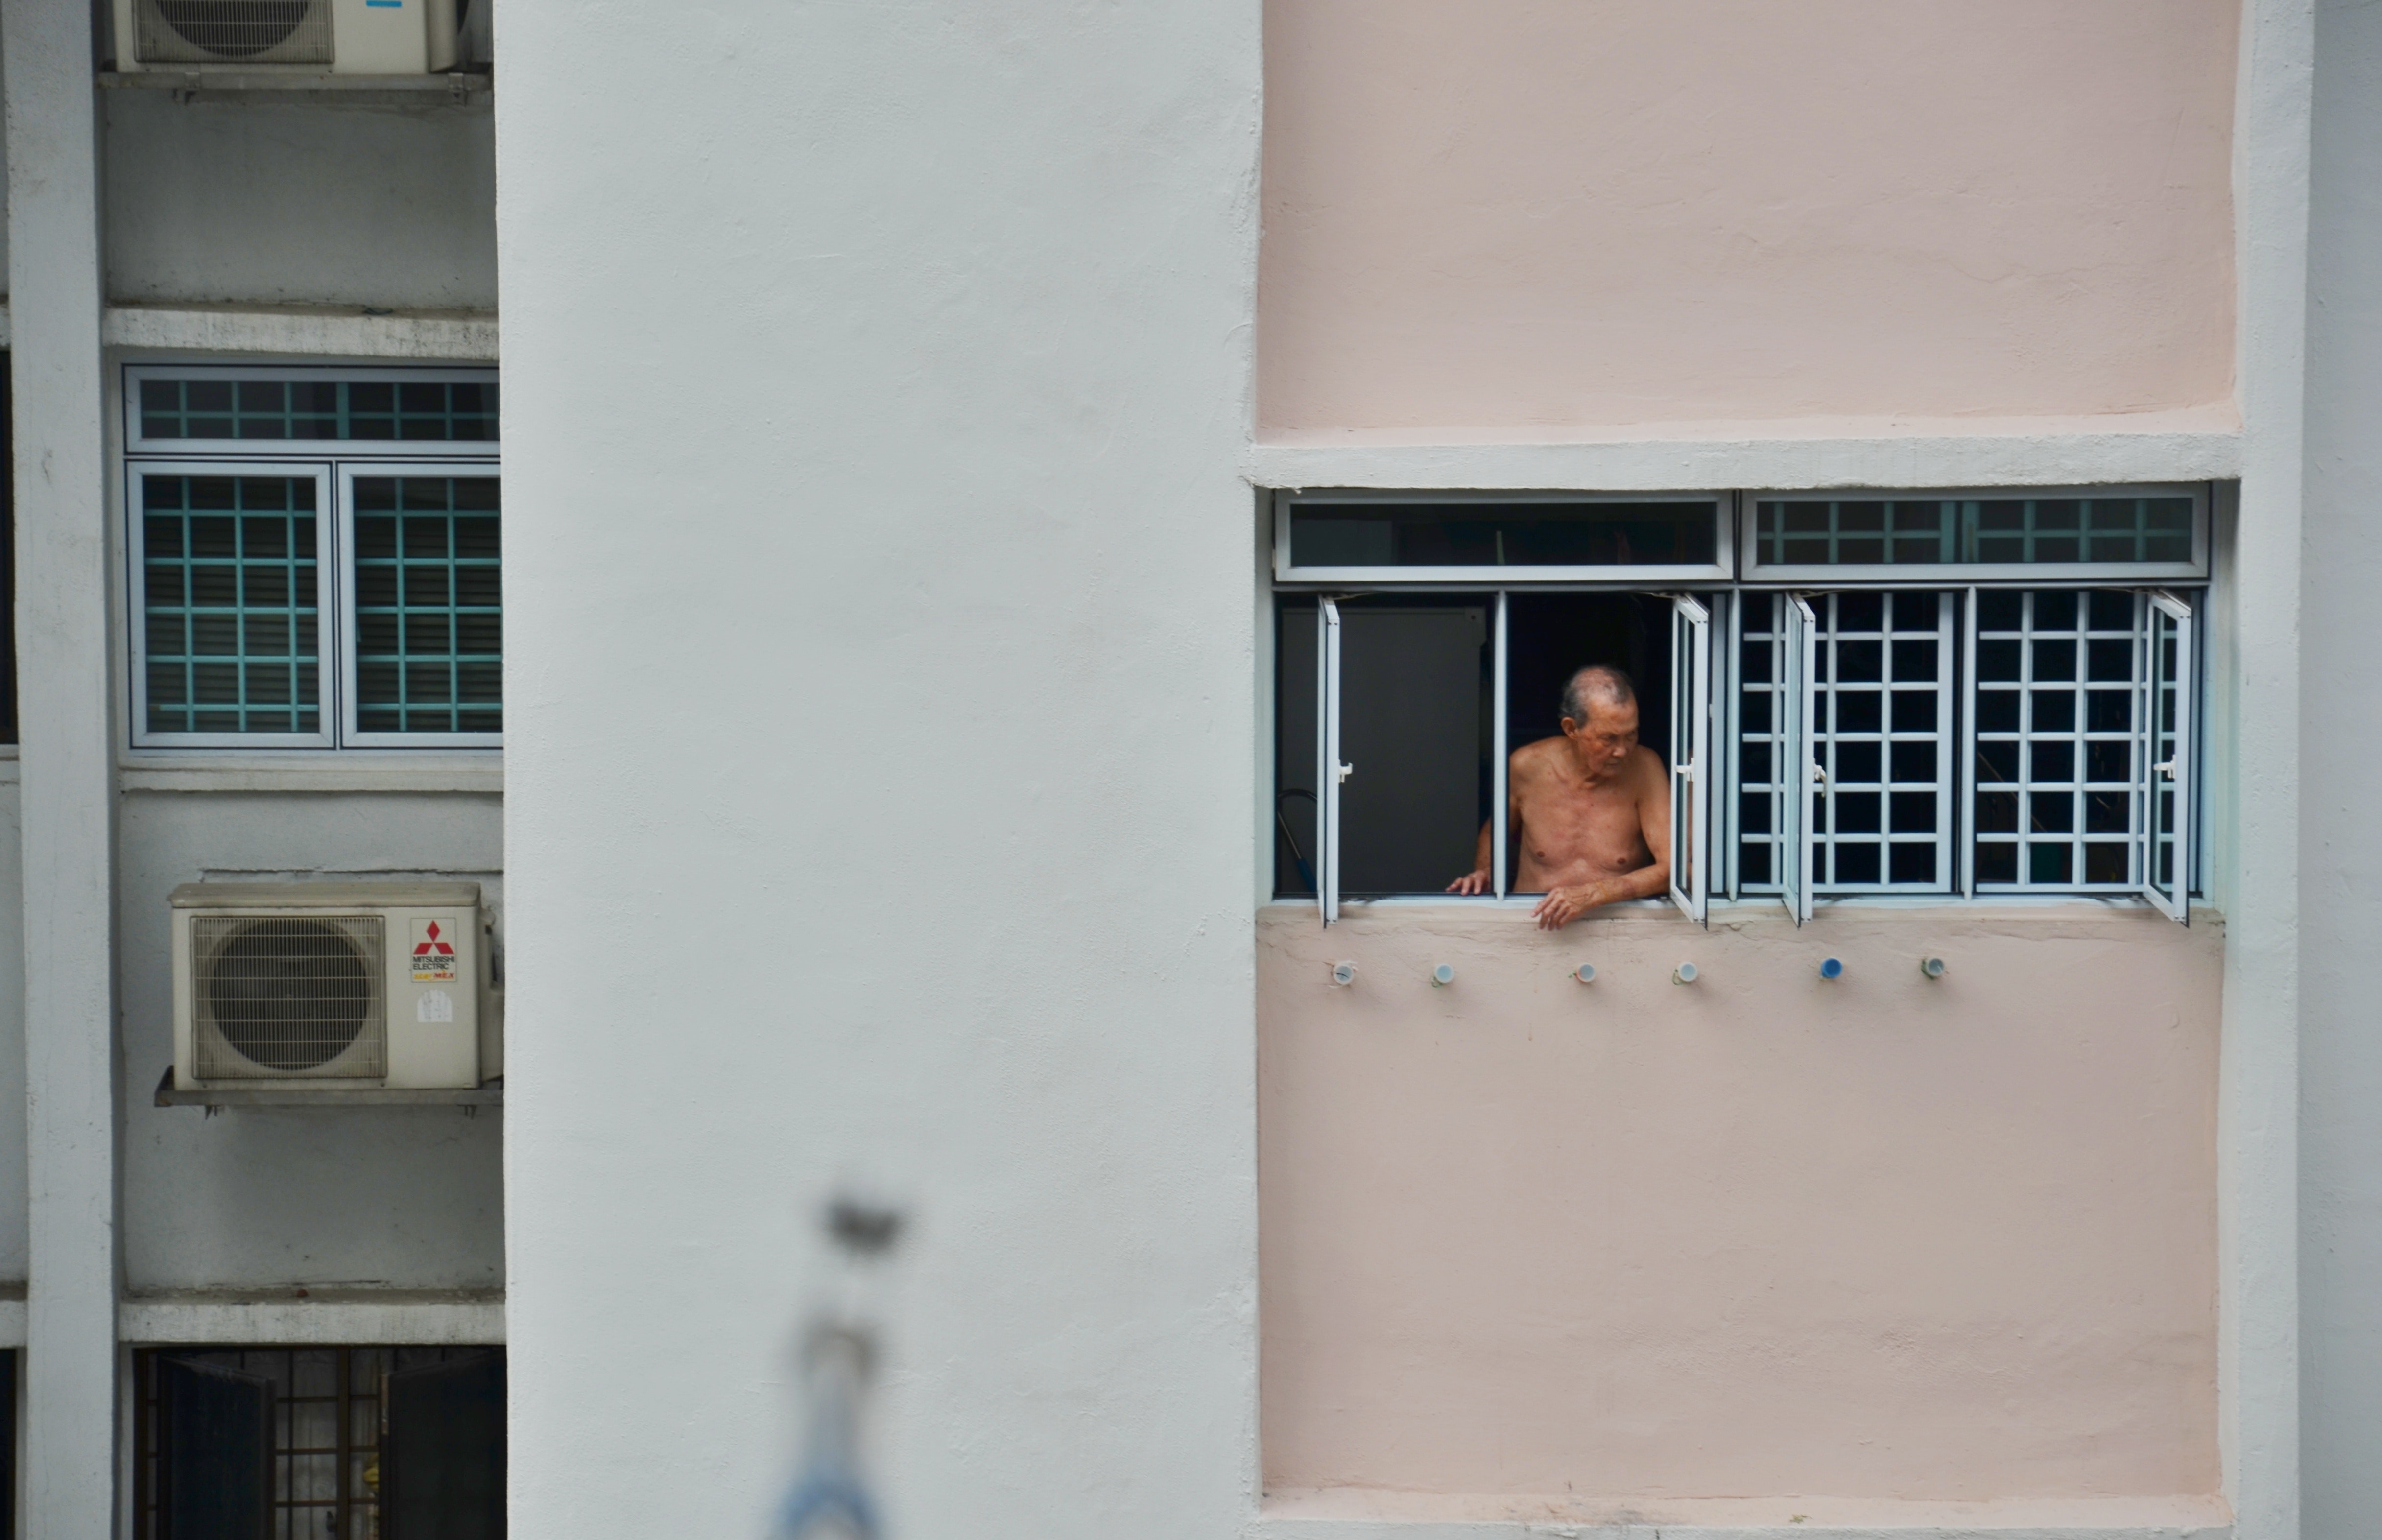
window, wall, room, architecture, house, vacation, building, home, door, facade